Gamma camera

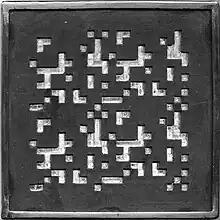
Coded aperture mask for gamma camera (for SPECT)

Scintigraphy ("scint") is the use of gamma cameras to capture emitted radiation from internal radioisotopes to create two-dimensional images.